Aztecs

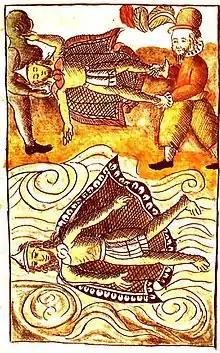
Spaniards dumping the bodies of the "Tlatoani" Moctezuma II and his appointed "Cuauhtlatoani", Itzquauhtzin of Tlatelolco after their execution in 1520 CE.

In 1517, Moctezuma received the first news of ships with strange warriors having landed on the Gulf Coast near Cempoallan and he dispatched messengers to greet them and find out what was happening, and he ordered his subjects in the area to keep him informed of any new arrivals. In 1519, he was informed of the arrival of the Spanish fleet of Hernán Cortés, who soon marched toward Tlaxcala where he allied with the traditional enemies of the Aztecs. On 8 November 1519, Moctezuma II received Cortés and his troops and Tlaxcalan allies on the causeway south of Tenochtitlan, and he invited the Spaniards to stay as his guests in Tenochtitlan. When Aztec troops destroyed a Spanish camp on the Gulf Coast, Cortés ordered Moctezuma to execute the commanders responsible for the attack, and Moctezuma complied. At this point, the power balance had shifted toward the Spaniards who now held Moctezuma as a prisoner in his palace. As this shift in power became clear to Moctezuma's subjects, the Spaniards became increasingly unwelcome in the capital city, and, in June 1520, hostilities broke out, culminating in the massacre in the Great Temple, and a major uprising of the Mexica against the Spanish. During the fighting, Moctezuma was killed, either by the Spaniards who killed him as they fled the city, or by the Mexica themselves who considered him a traitor.